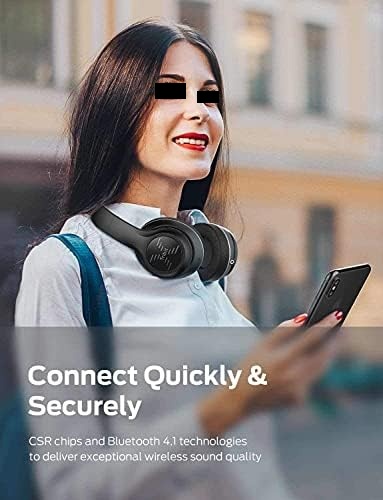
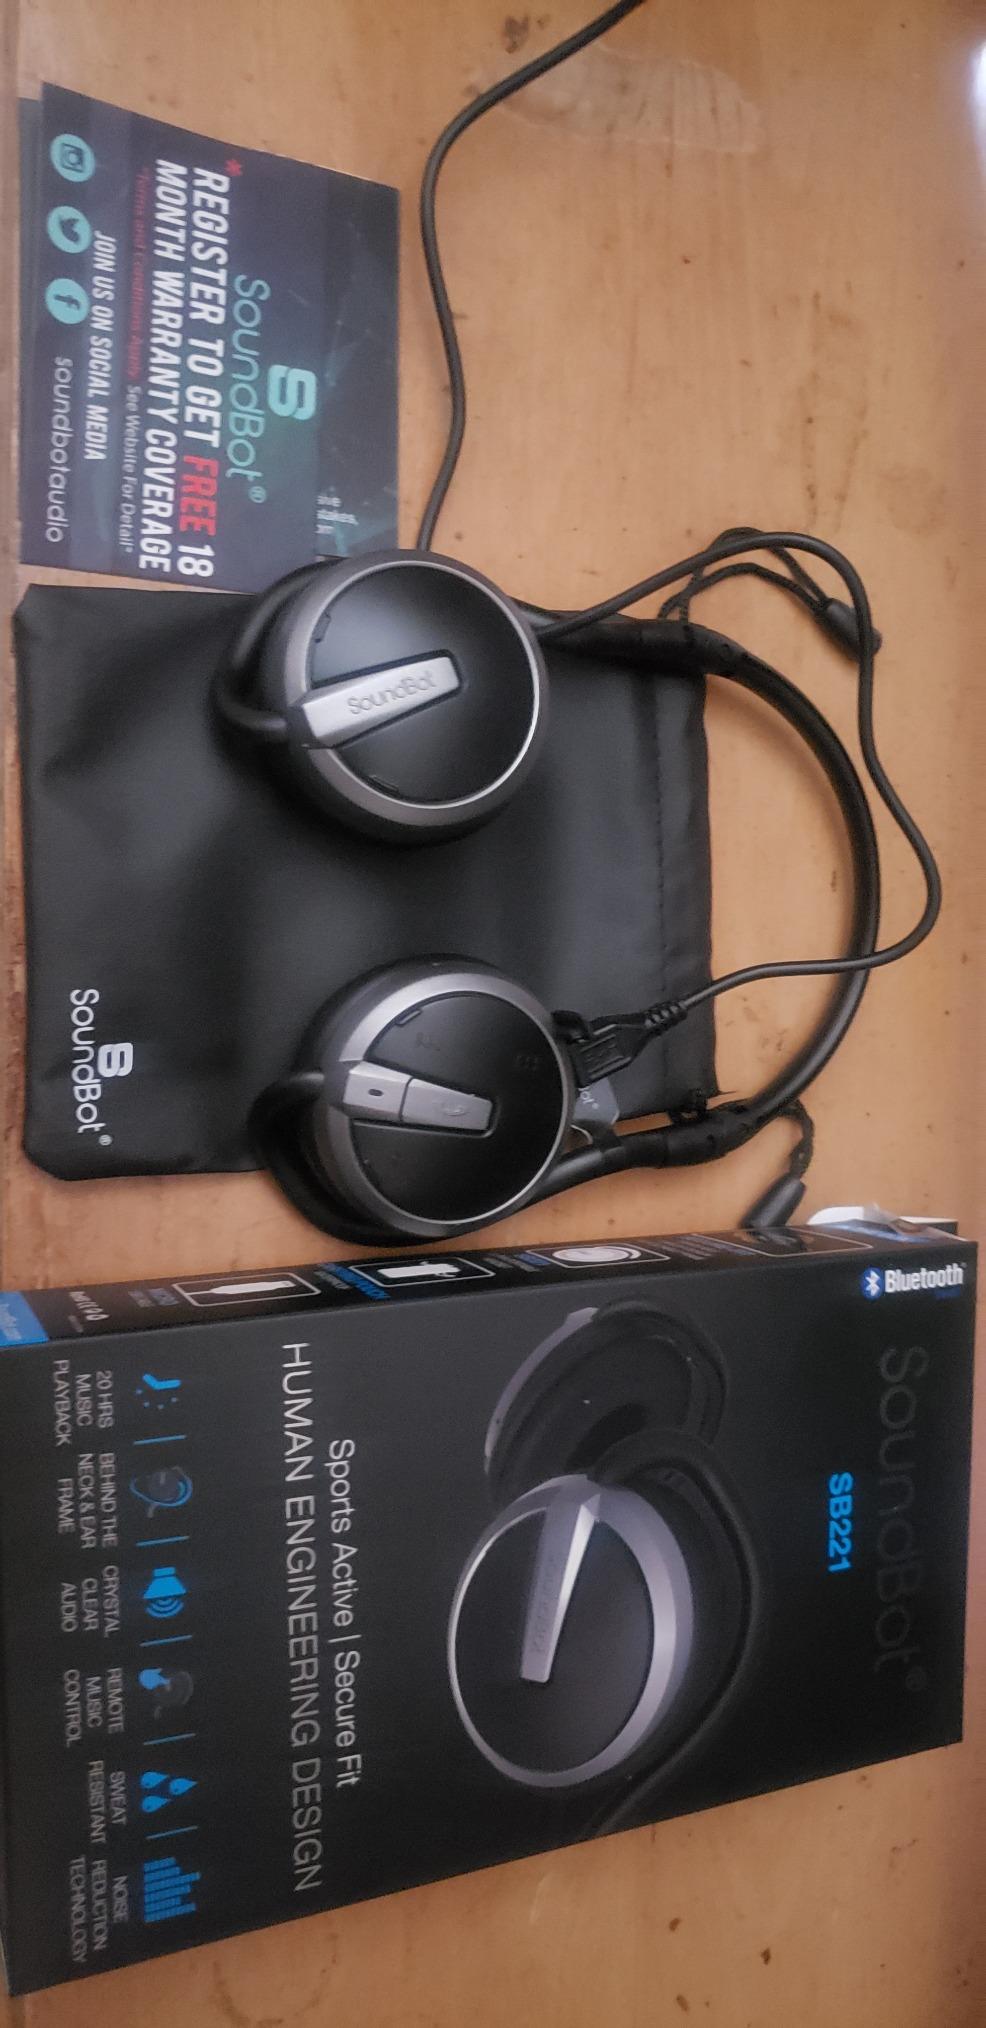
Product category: headphones
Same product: no